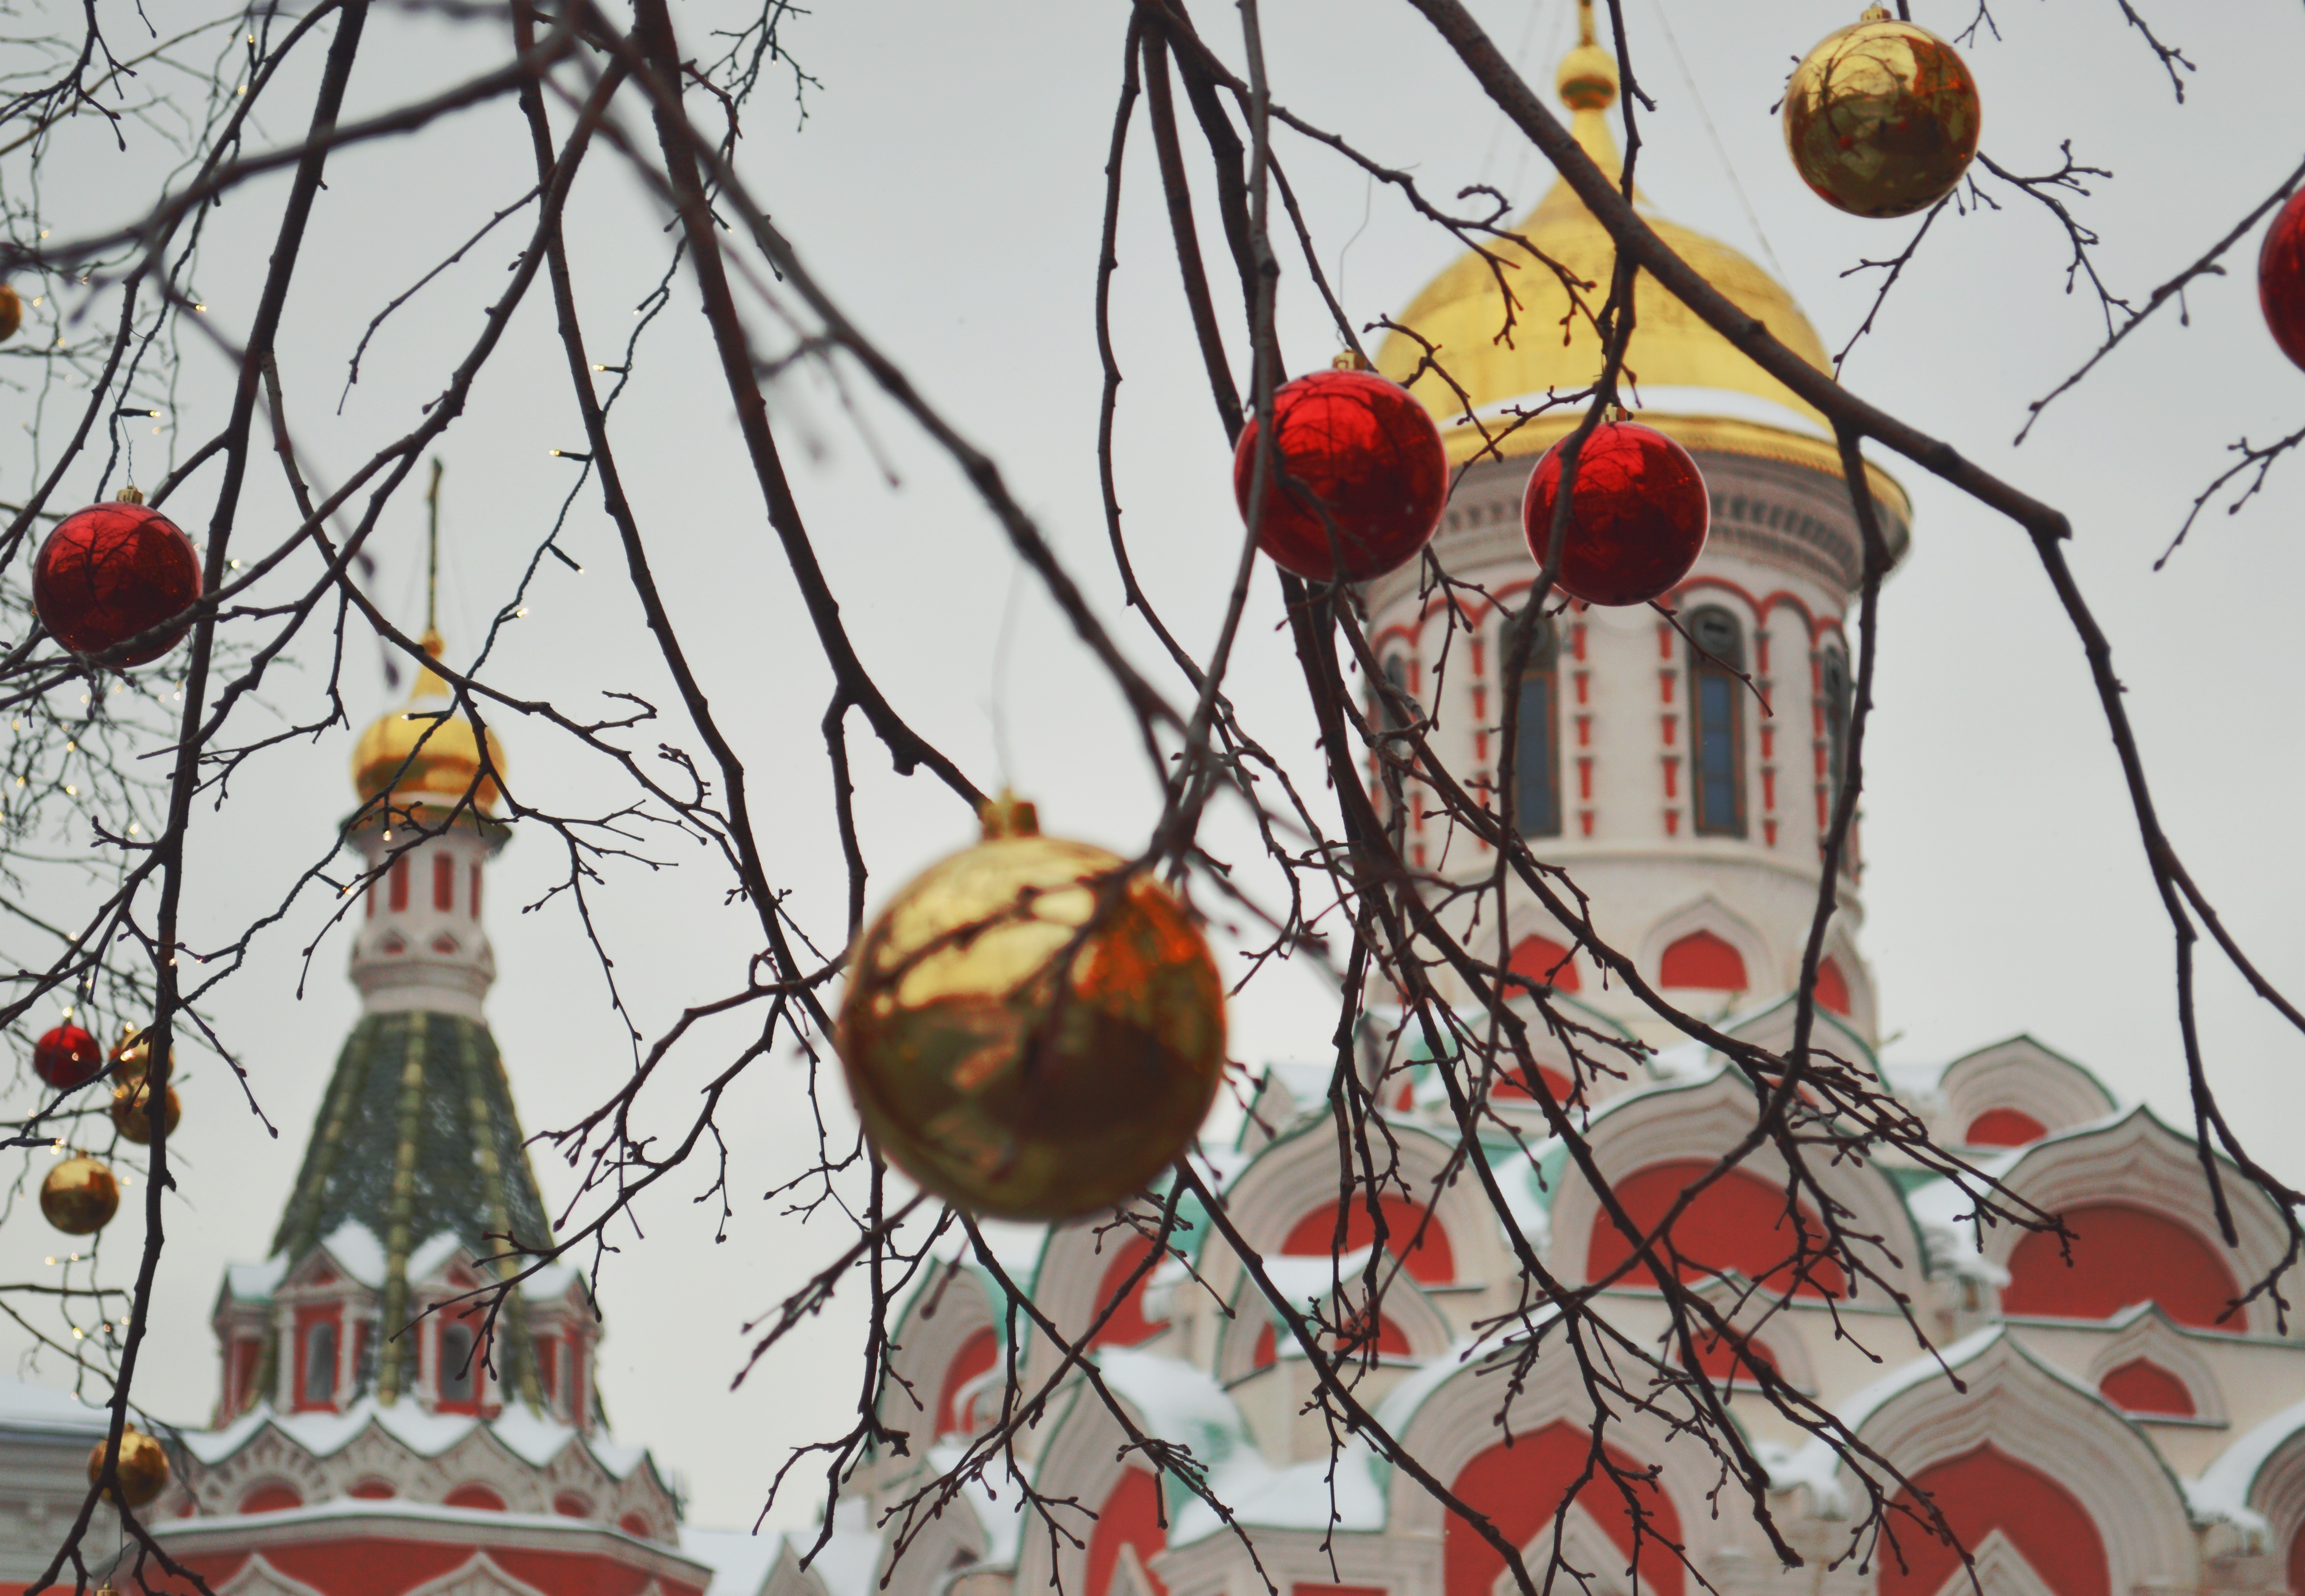
branch, flower, window, glass, spring, red, color, autumn, lighting, season